Princess Louise of Belgium

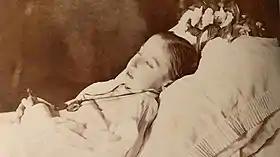
Prince Leopold, Duke of Brabant on his bier, 1869. Collection Ralf De Jonge.

In the spring of 1868, the almost 9-years-old Leopold, Duke of Brabant, suffered from a chill following a fall in the pond in the . His condition deteriorated rapidly: the doctor diagnosed acute pericarditis. In summer, he seemed to recover, but his cough persisted. The doctor recommended the removal of the uvula and performed this surgery, then his young patient went to Ostend to recover. Queen Marie Henriette isolated herself in Spa to rest, while King Leopold II, held back by affairs of state, and his two daughters remained in Laeken. In August, Leopold, suffering from dropsy, was brought back to Laeken. The Queen thenceforth never left her son's bedside. After having received the last sacraments in September, the little patient looked better, but his condition worsened again until he died on 22 January 1869. During the illness of the Duke of Brabant, Louise was fully aware of the seriousness of her brother's condition, for which she prayed before bidding him farewell.